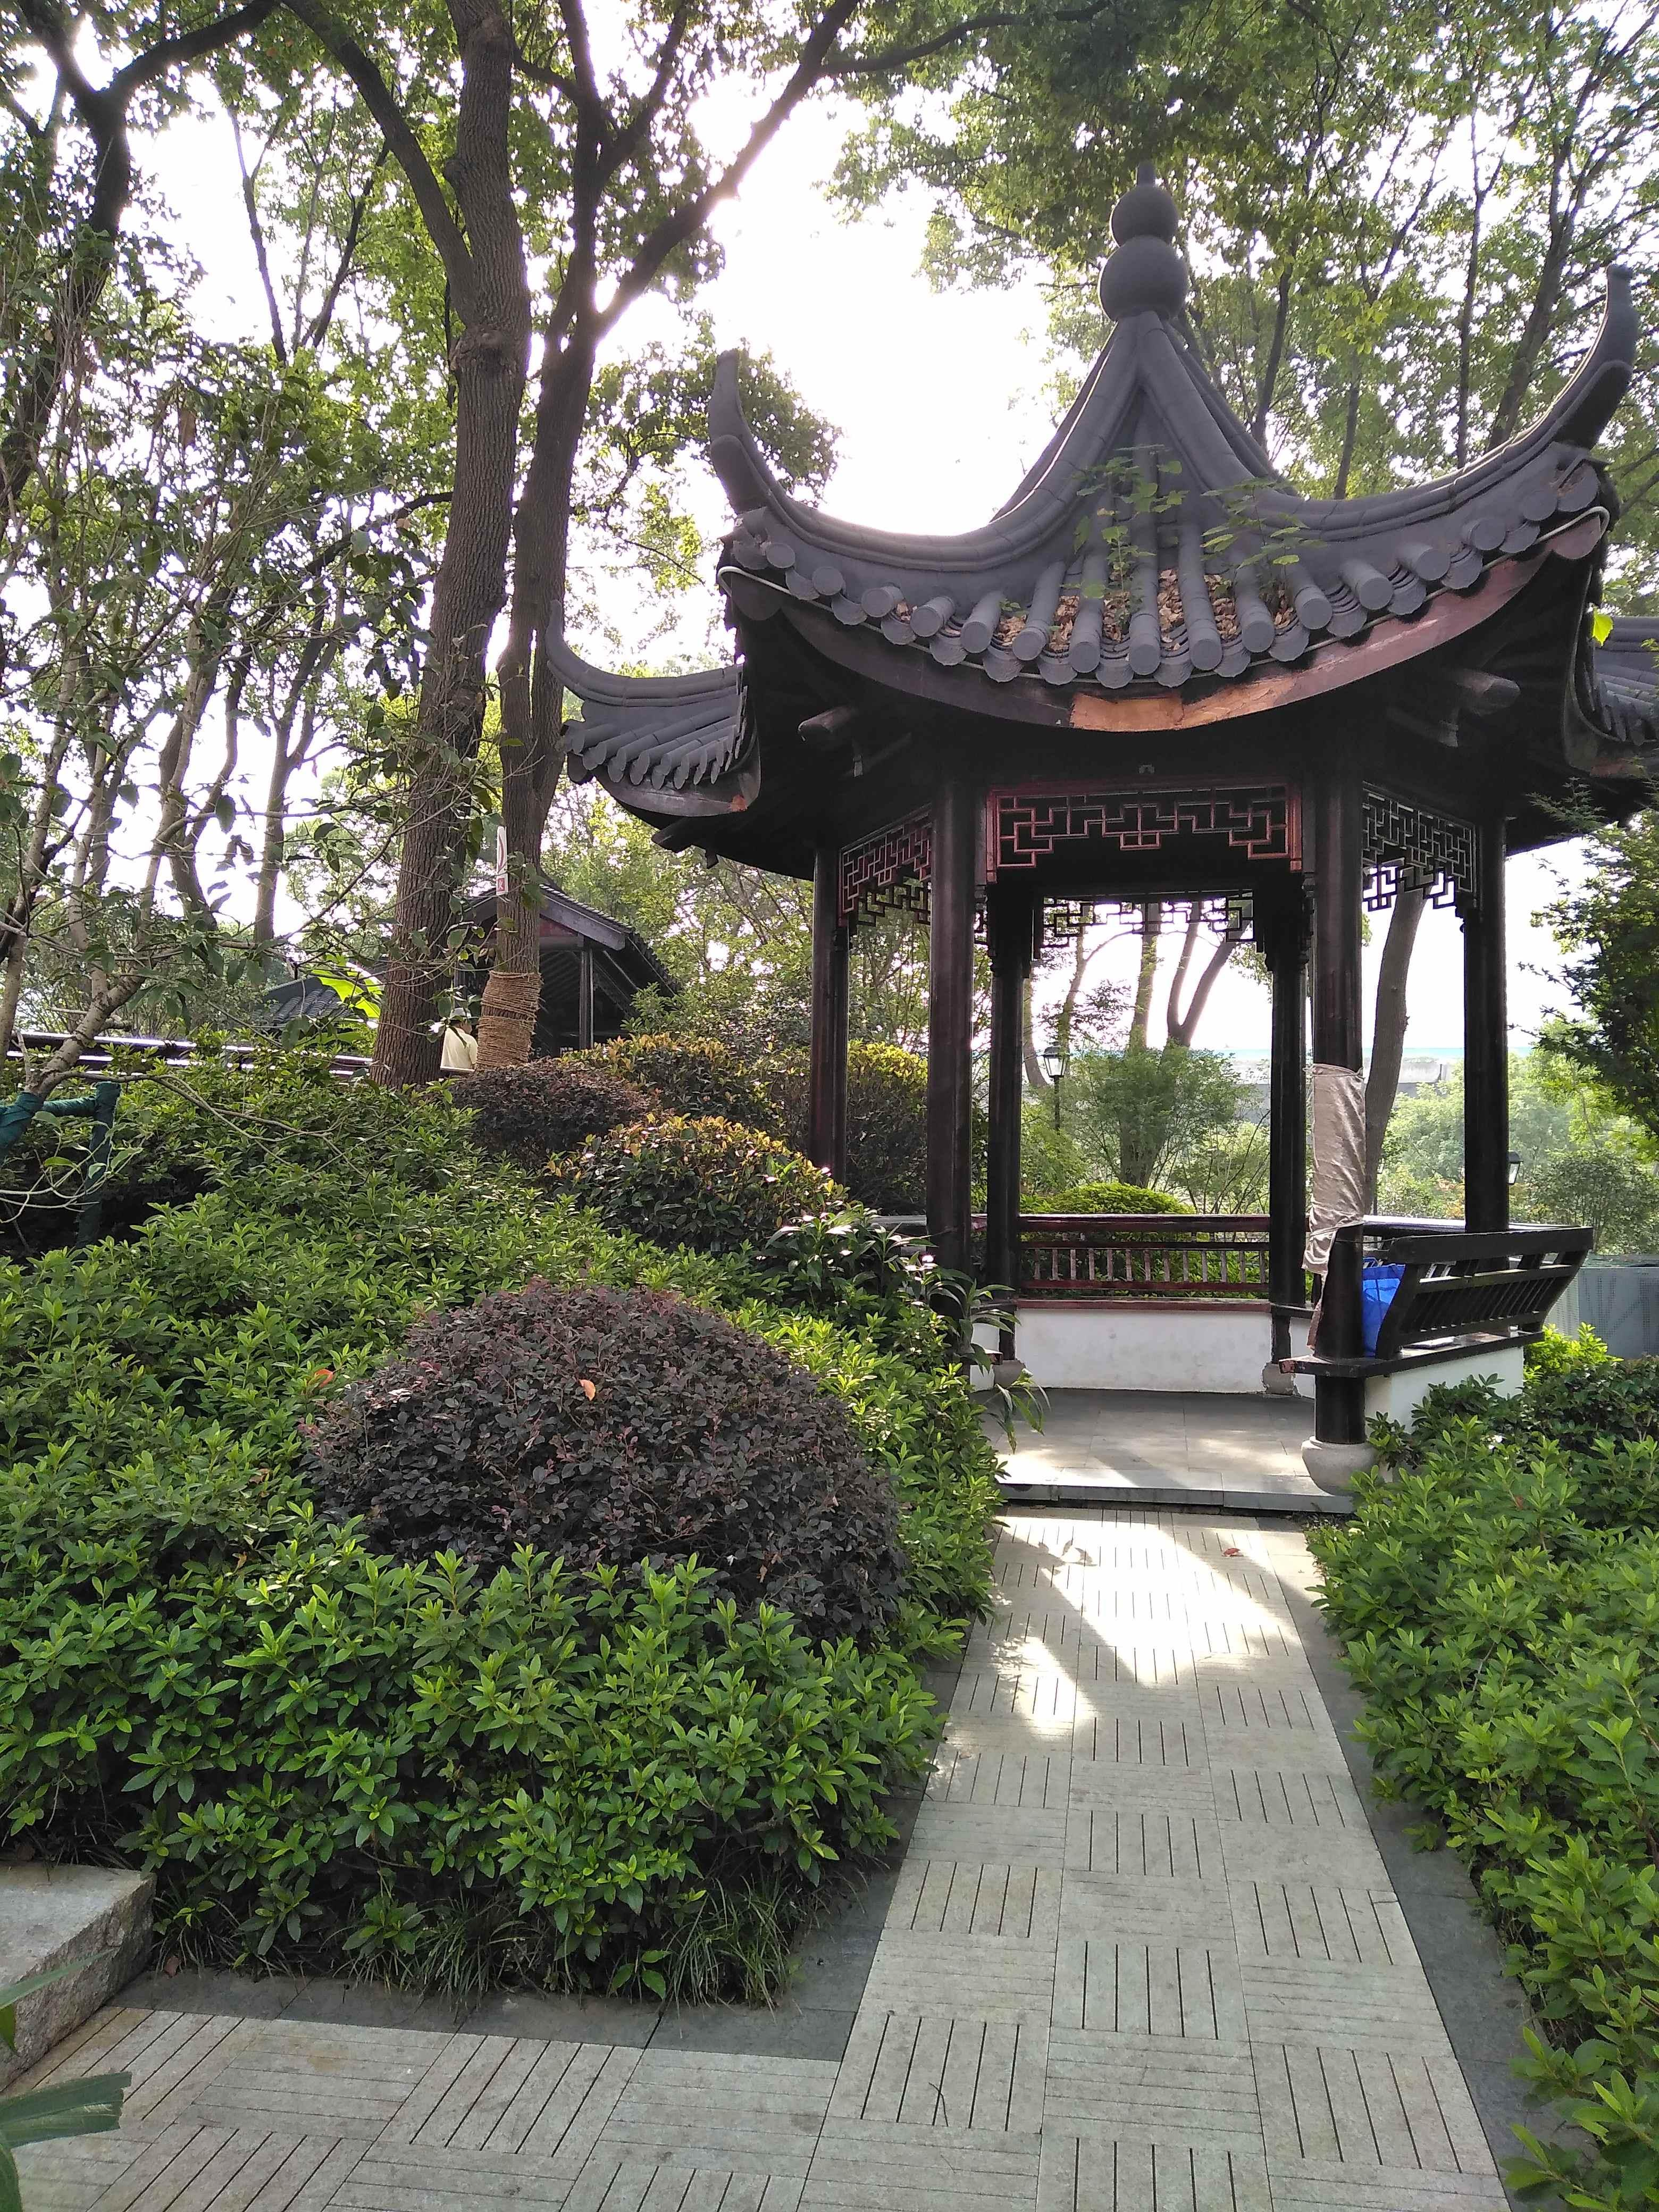
地标名称：靖海公园
所在城市：无锡市·梁溪区